Ark (film)

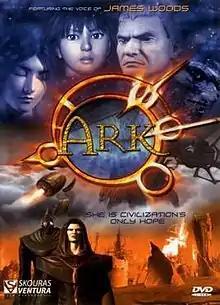

Ark is a 2003 animated science fiction film directed by Subro Adonis, animated by Digital Rim. It is the flagship project for both the director and the studio.